Petatlán (municipality)

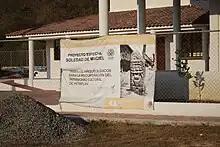
Entrance to La Soledad de Maciel site

The municipality is home to the La Soledad de Maciel archeological site. This site has had pieces recovered from it since the first half of the 20th century, but formal excavation has only occurred in the past decade. The excavated portion is a large ceremonial center with a very large Mesoamerican ball court and a large pyramidal platform. The site may extend much farther than the currently excavated area. Archeological work has found a link between this area and the Teotihuacan civilization. A site museum was opened in 2010.